715

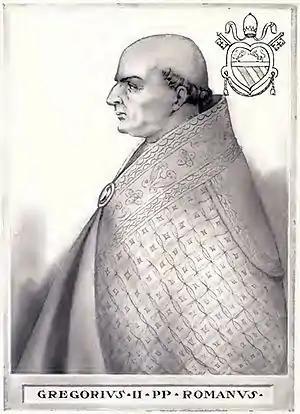
Pope Gregory II (715–731)

Year 715 (DCCXV) was a common year starting on Tuesday of the Julian calendar. The denomination 715 for this year has been used since the early medieval period, when the Anno Domini calendar era became the prevalent method in Europe for naming years.